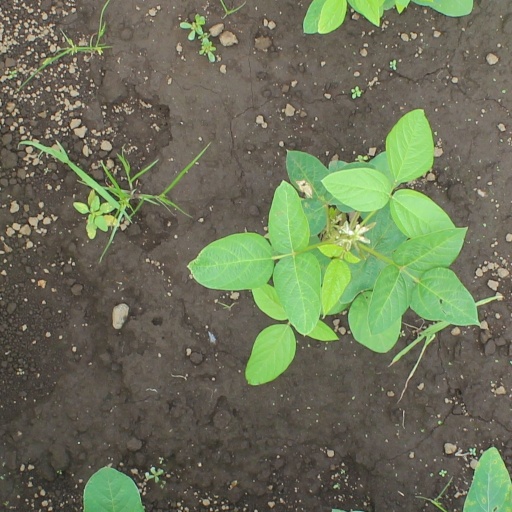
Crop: soybean